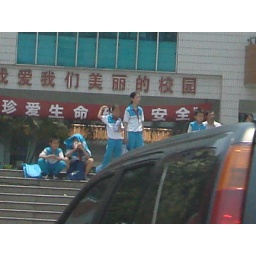
I see kids in uniforms in the morning / afternoon waiting for the bus down the street from the hotel.